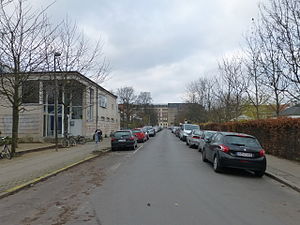
Krausesvej
Krausesvej set fra krydset med Skanderborggade.
Krausesvej er en ca. 200 meter lang sidegade til Randersgade på Østerbro. Den begynder ved Randersgade og fortsætter – parallelt med de mere markante Viborggade og Gammel Kalkbrænderi Vej – til Silkeborggade, på den lille Silkeborg Plads. Området har, ligesom Rosenvænget, stadig karakter af villakvarter, selvom der med tiden er gjort indhug i bestanden af huse.